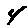
Label: 4